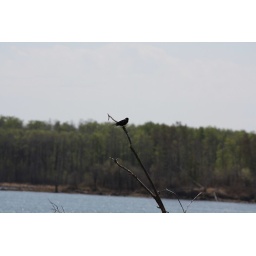
Elk Island bird in a tree